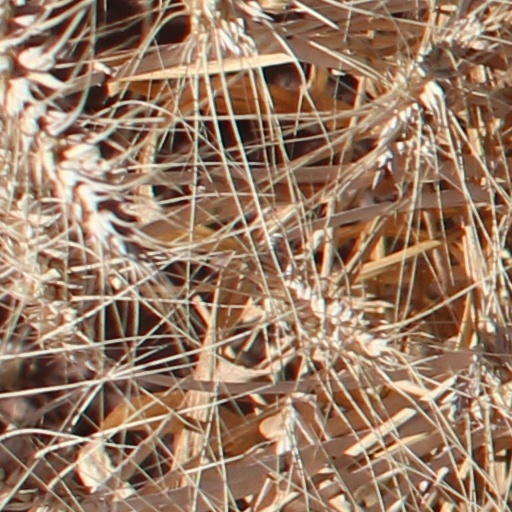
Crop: wheat